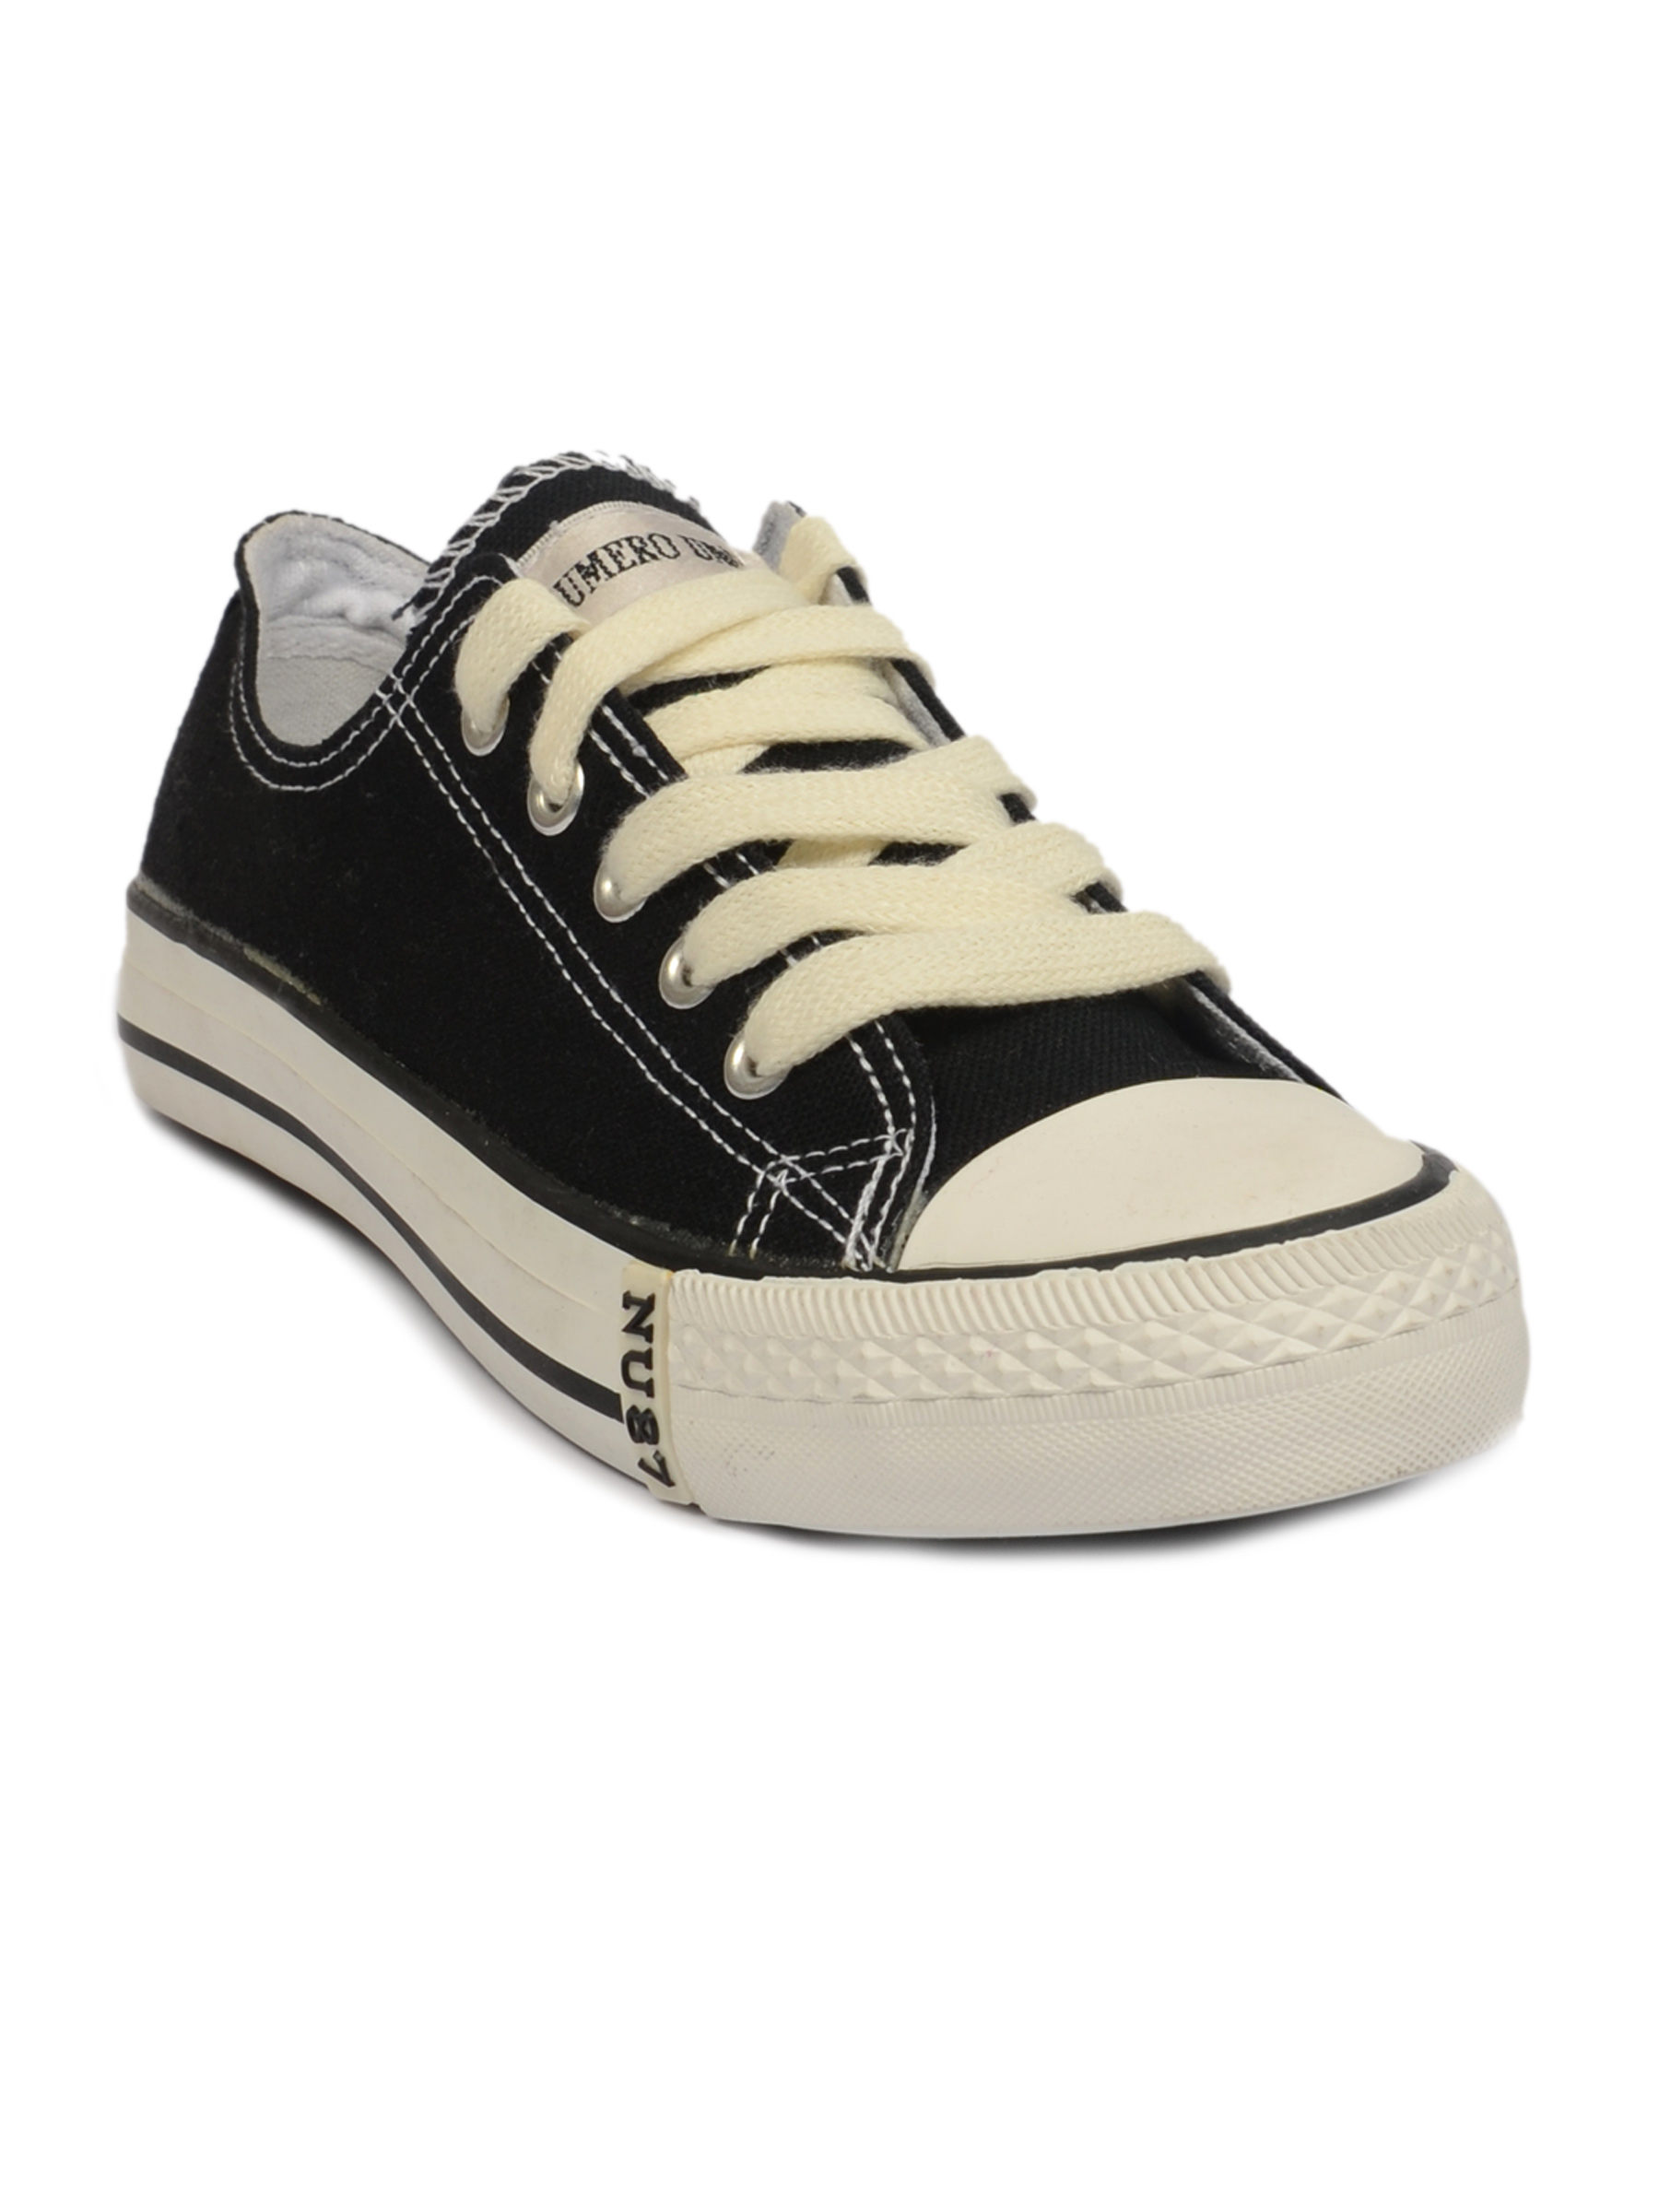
Numero Uno Men Black Canvas Shoe
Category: Footwear / Shoes / Casual Shoes
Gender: Men
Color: Black
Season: Summer 2011
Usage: Casual